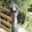
Label: bird